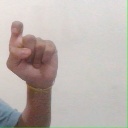
अक्षर: इ